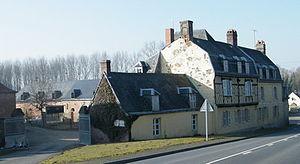
L'ancien relais de poste de Bernay, Somme, France, sur l'ancienne Route Nationale 1.
Bernay-en-Ponthieu est une commune française située dans le département de la Somme en région Hauts-de-France.
Cet article recense les monuments historiques de la Somme, en France.